National Liberation Front (South Yemen)

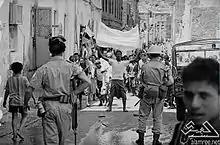
NLF supporters facing british troops in Tawahi, 1967

The anti-Royalist campaign for power spread to the "Federation of South Arabia" in 1964 when the NLF announced the start of their revolution. In 1964 there was a new British government headed by the Labour Party after they won the United Kingdom general election. They attempted to grant independence to the "Federation of South Arabia" by giving Abdullah al Asnag's FLOSY control of the country. This proposal was annulled by the American President Johnson who did not want Britain to withdraw while the Americans were escalating the Vietnam War.